Yasser al-Azma

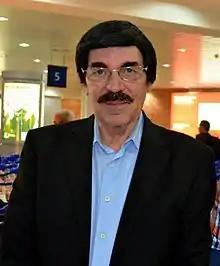
Yasser Al Azmeh

Yasser al-Azmeh (born 16 May 1942) is a prominent Syrian writer and actor of television and theater from Damascus. He is a member of the highly notable Al-Azmeh Damascene family. Al-Azmeh is best known for the popular comedy series "Maraya" which was filmed from 1982–2013 for a total of 20 seasons.